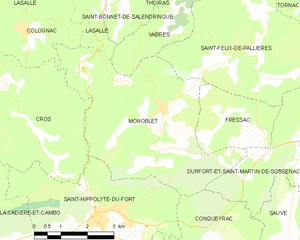
Carte de la commune française de code INSEE 30172 - Monoblet